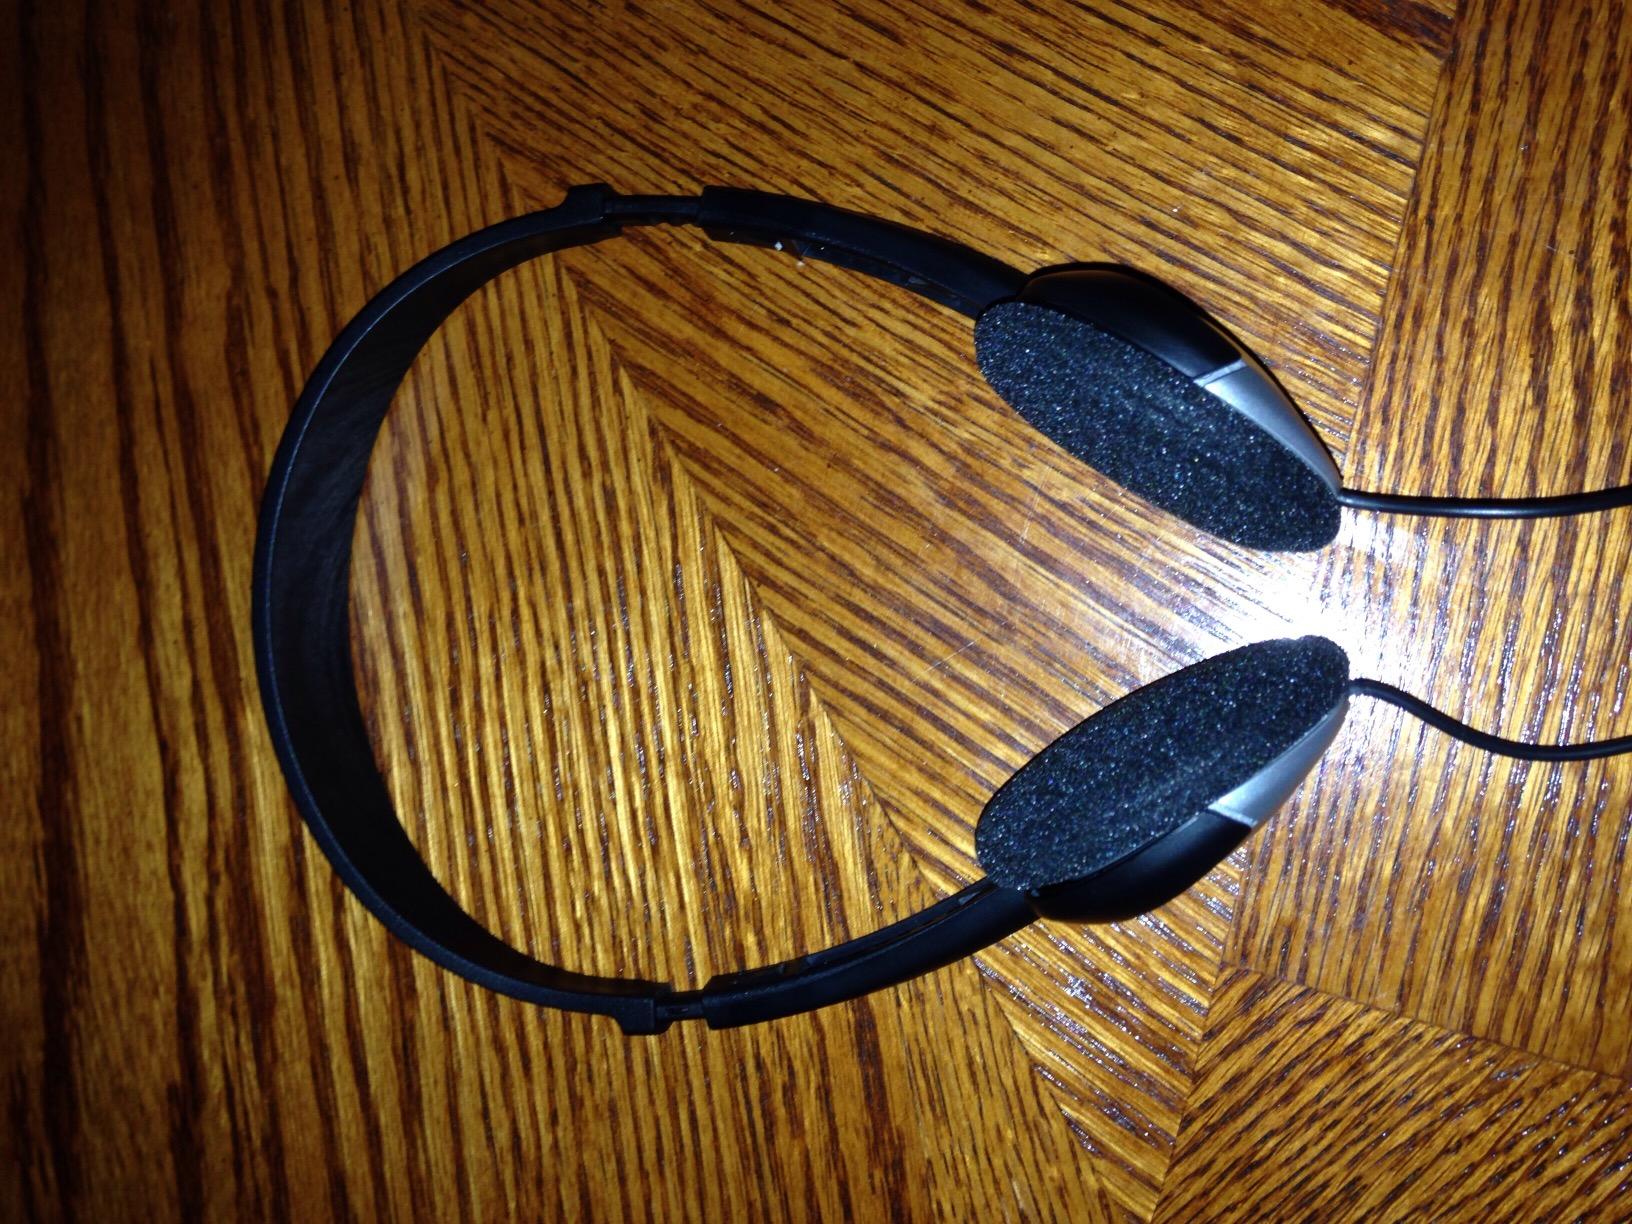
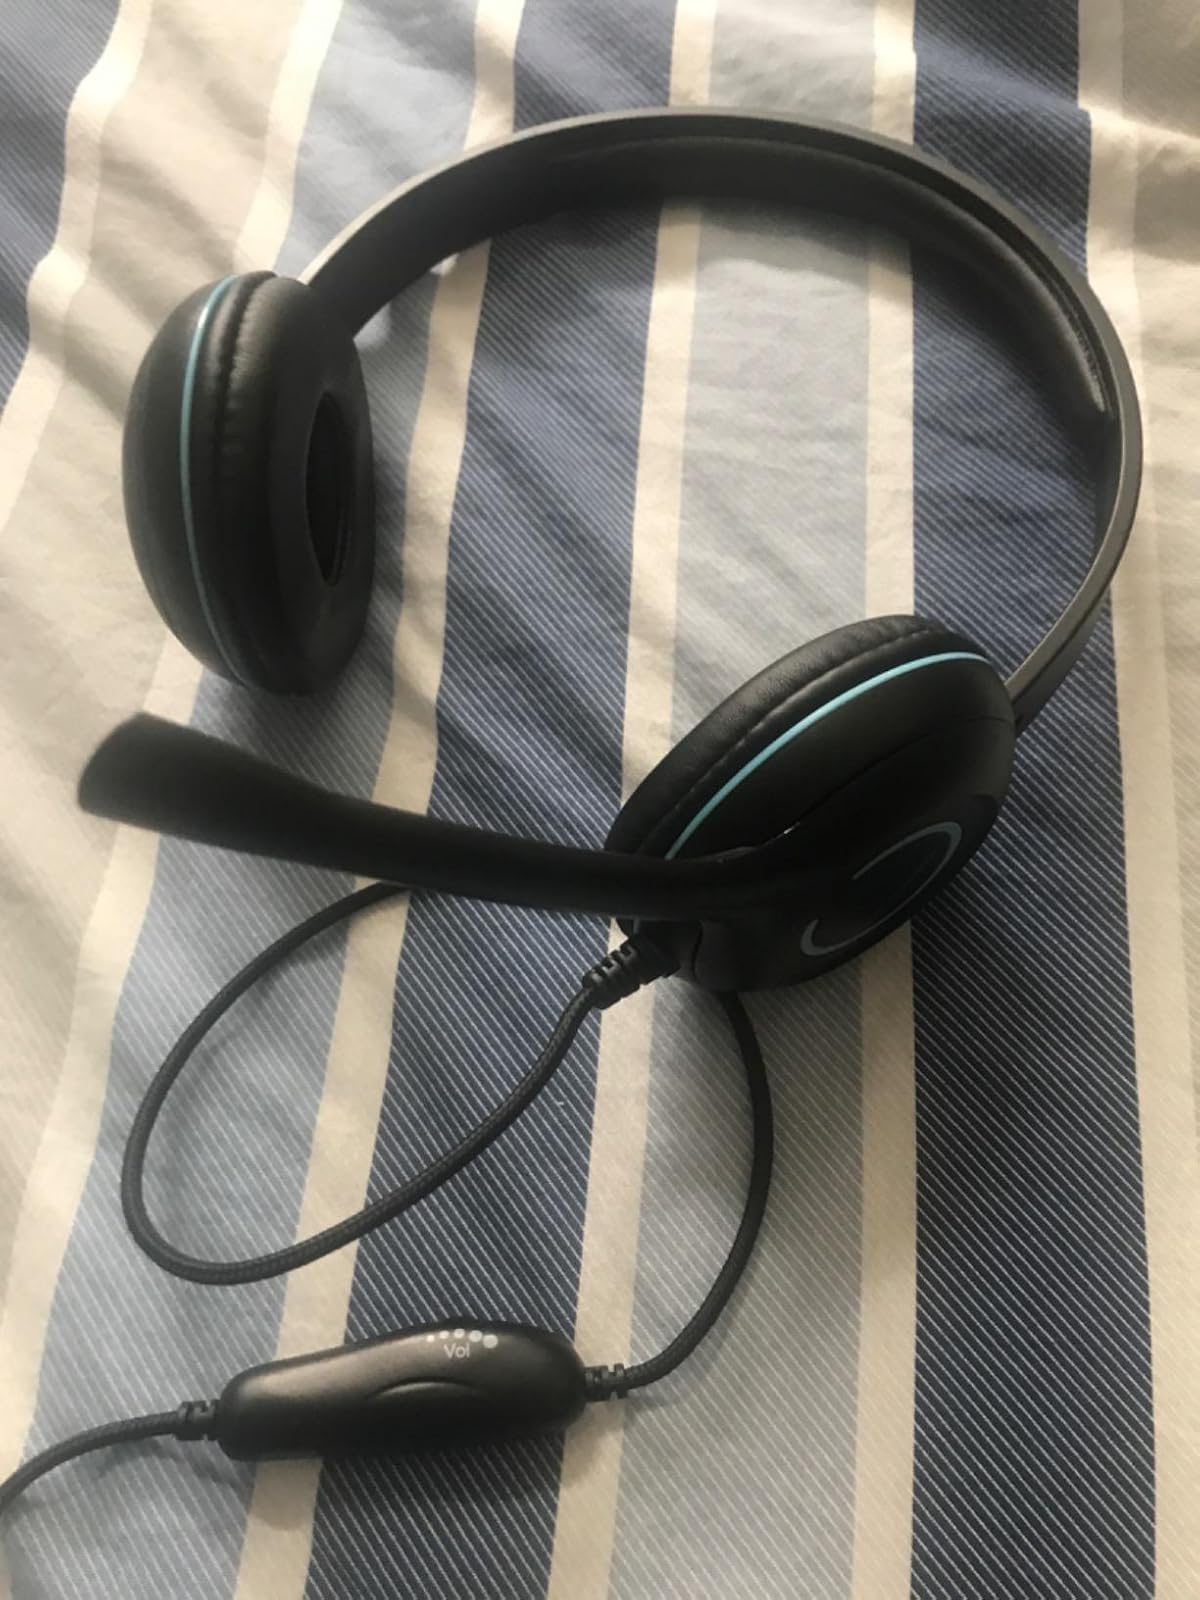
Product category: headphones
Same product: no